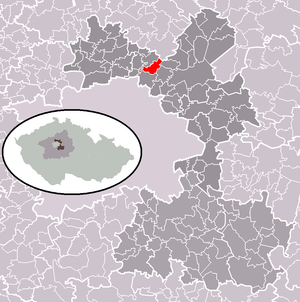
Sluhy est une commune du district de Prague-Est, dans la région de Bohême-Centrale, en République tchèque. Sa population s'élevait à 700 habitants en 2020.